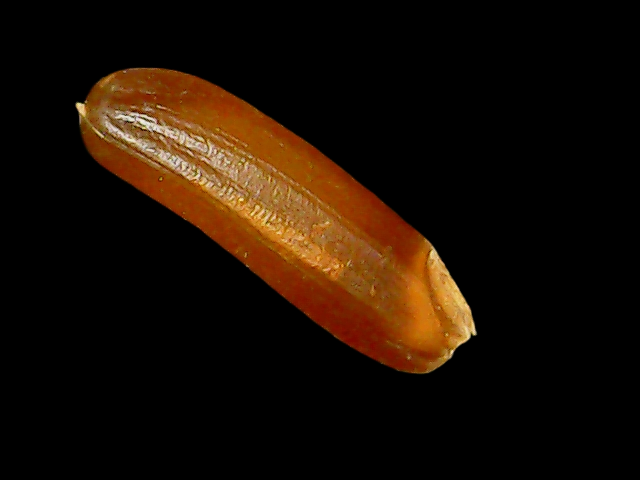
Rice variety: Binadhan20